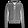
Label: Pullover